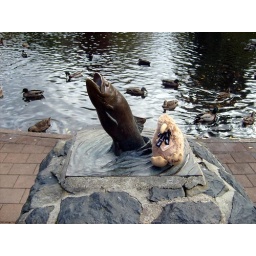
The first introduced fish (brown trout)were released in this area near the duck pond